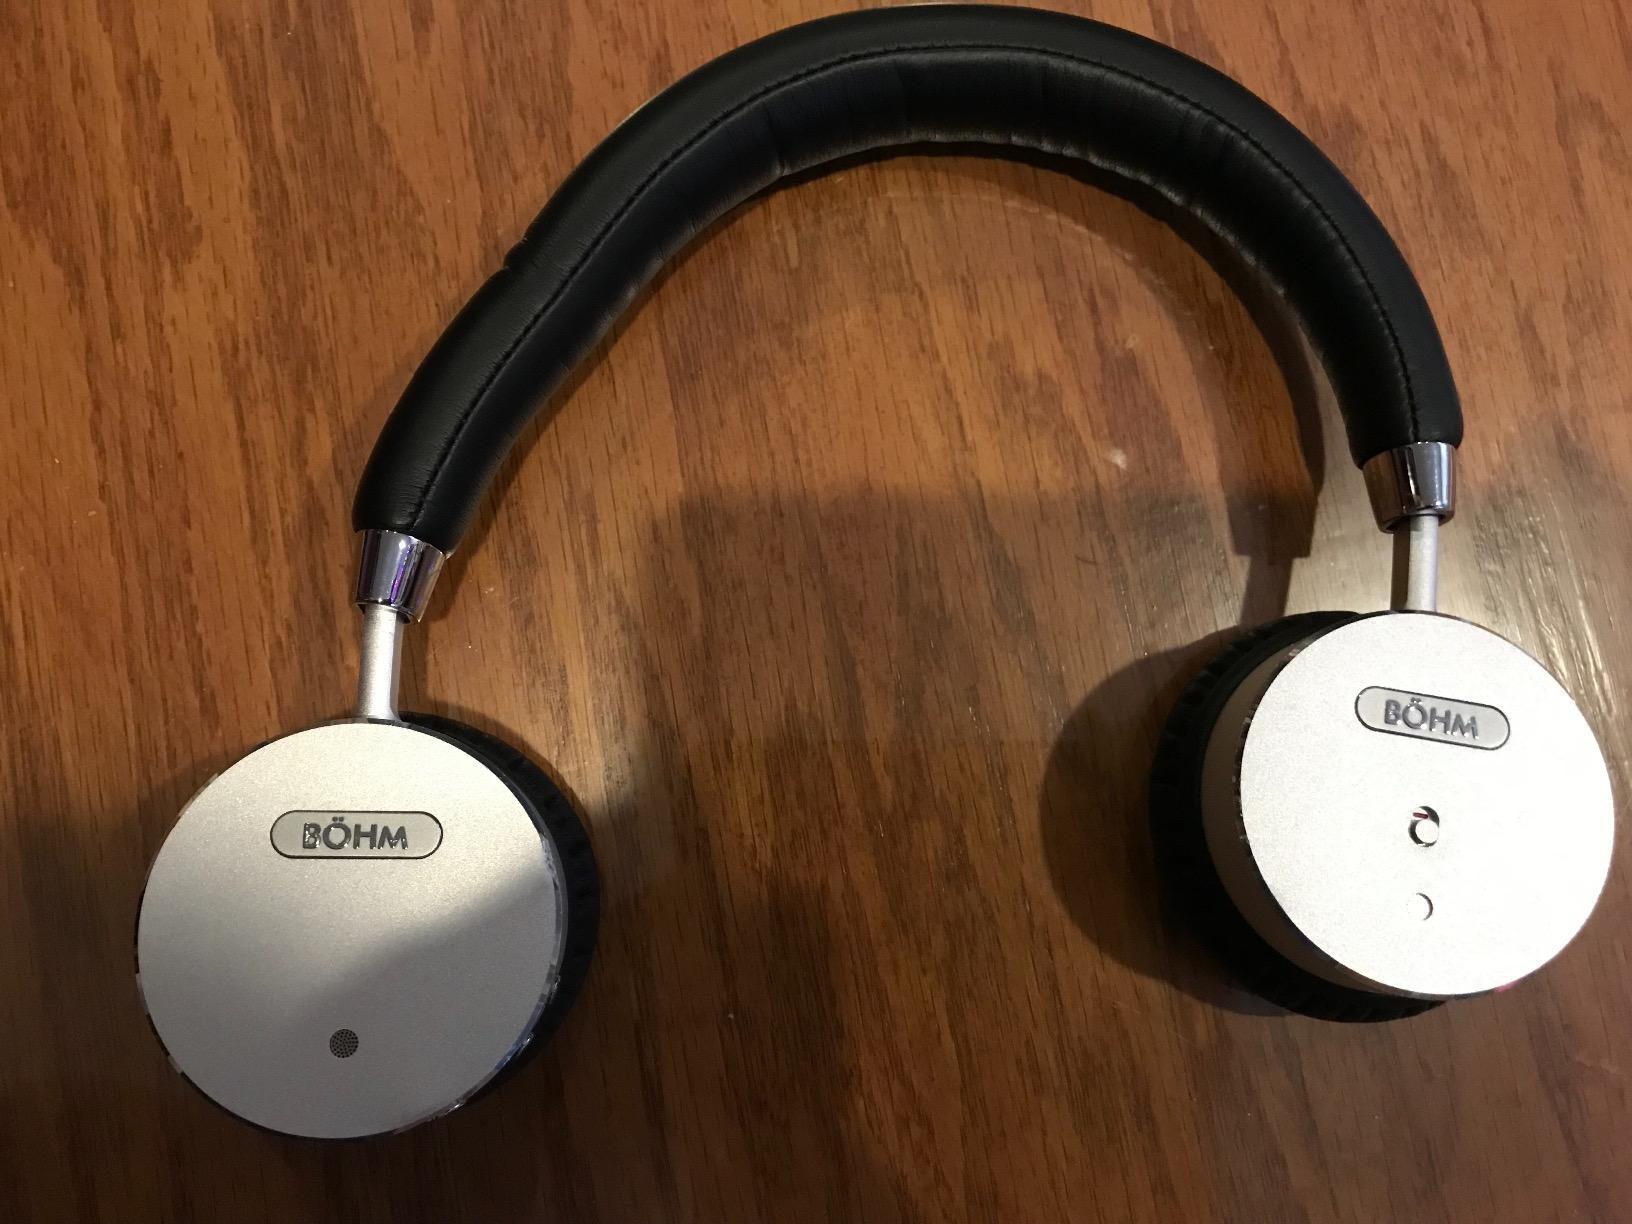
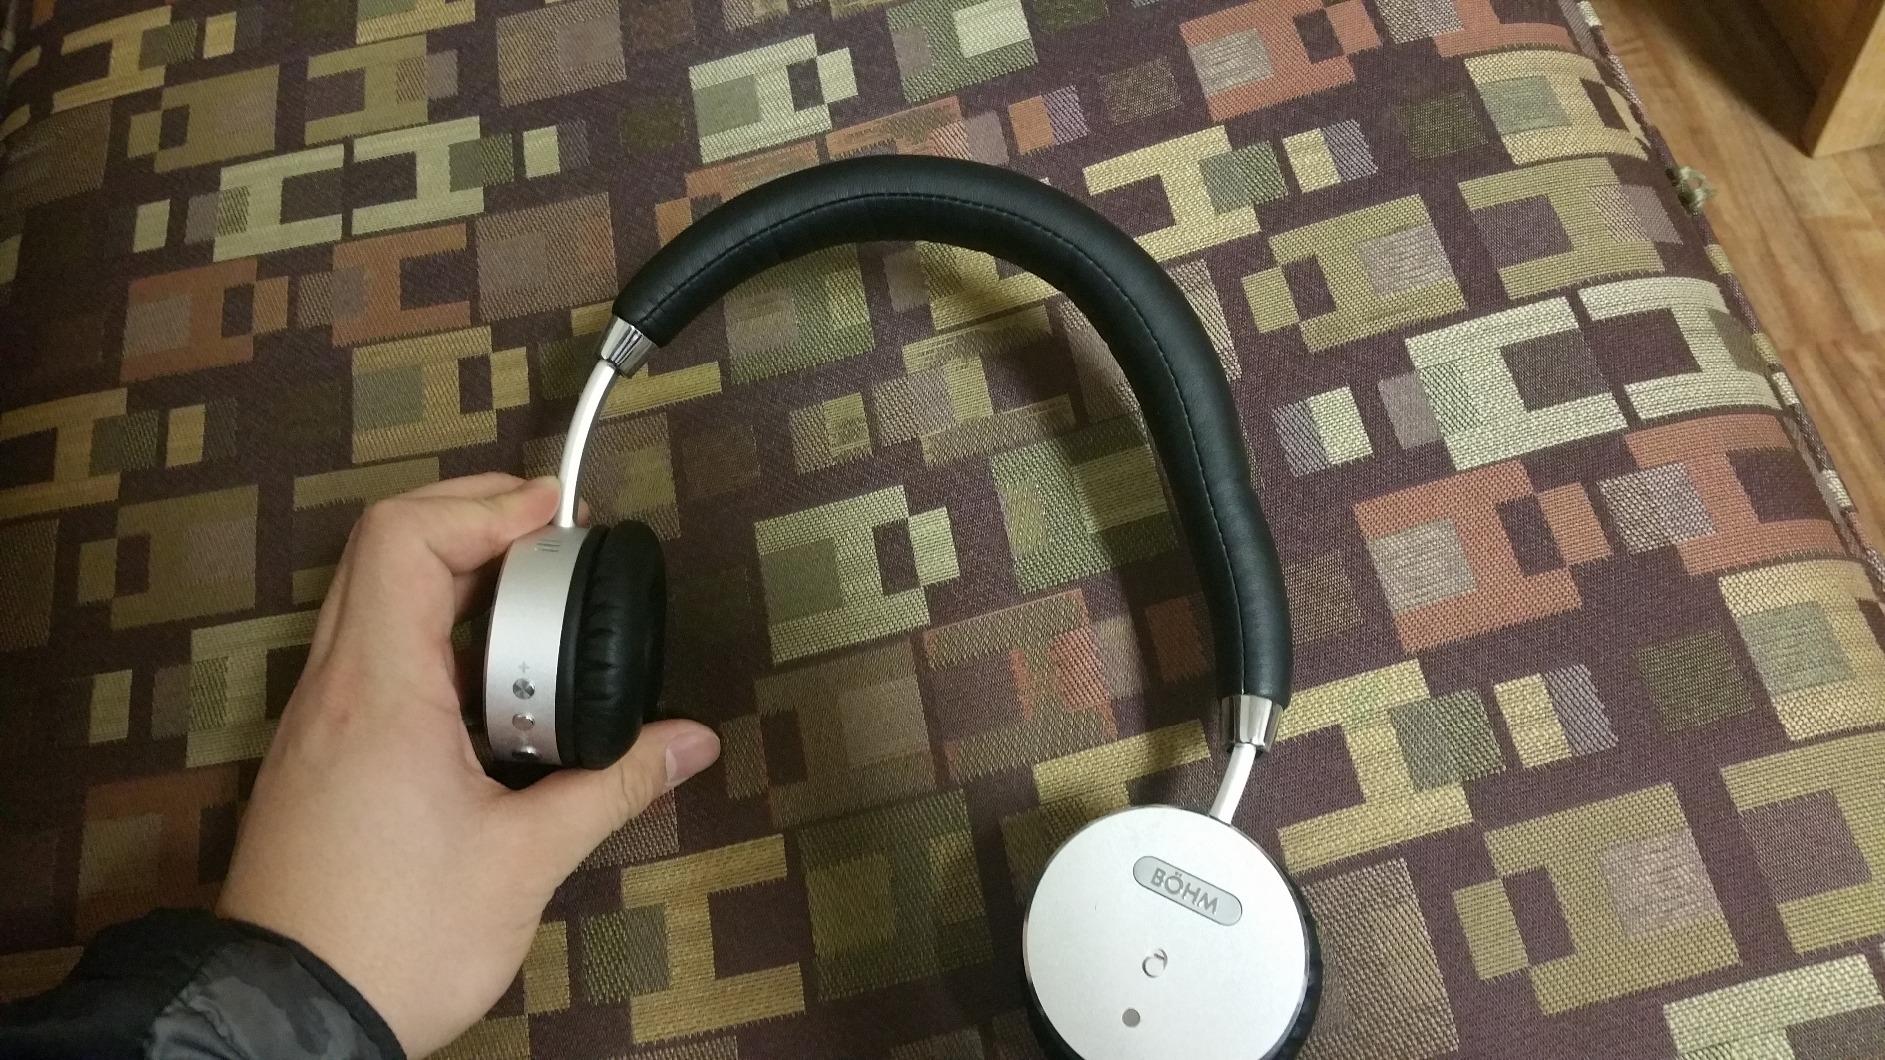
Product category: headphones
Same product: yes